Fly

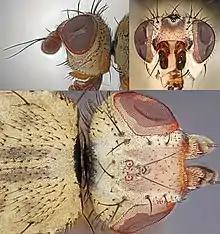
A head of a fly, showing the two compound eyes and three simple eyes clearly.

Flies are often abundant and are found in almost all terrestrial habitats. They include many familiar insects such as house flies, blow flies, mosquitoes, gnats, black flies, midges and fruit flies. More than 150,000 have been formally described and the actual species diversity is much greater, with the flies from many parts of the world yet to be studied intensively. The suborder Nematocera include generally small, slender insects with long antennae such as mosquitoes, gnats, midges and crane-flies, while the Brachycera includes broader, more robust flies with short antennae. Many nematoceran larvae are aquatic. There are estimated to be a total of about 19,000 species of Diptera in Europe, 22,000 in the Nearctic region, 20,000 in the Afrotropical region, 23,000 in the Oriental region and 19,000 in the Australasian region. While most species have restricted distributions, a few like the housefly ("Musca domestica") are cosmopolitan. "Gauromydas heros" (Asiloidea), with a length of up to , is generally considered to be the largest fly in the world, while the smallest is "Euryplatea nanaknihali", which at is smaller than a grain of salt.